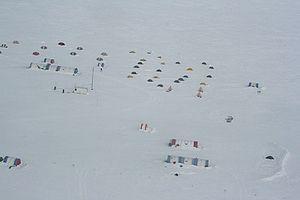
Patriot Hills est une base dans la chaîne Ellsworth, en l'Antarctique. C'est le seul camp privé à être occupé de manière saisonnière sur le continent.